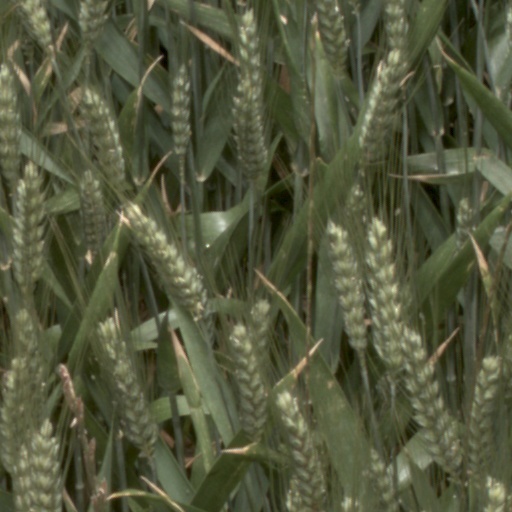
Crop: wheat